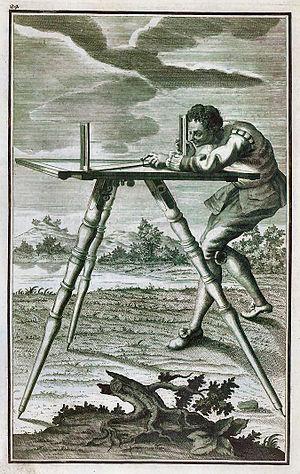
Levé à la planchette avec alidade à pinnules
La carte de Cassini ou carte de l'Académie est la première carte topographique et géométrique établie à l'échelle du royaume de France dans son ensemble. Il serait plus approprié de parler de carte des Cassini, car elle a été dressée par la famille Cassini, principalement César-François Cassini et son fils Jean-Dominique Cassini au XVIIIᵉ siècle.